Kadeshwari Devi Temple

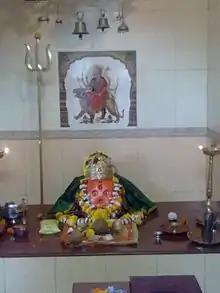
Kadeshwari Devi's idol in the temple

Kadeshwari Devi Temple is a Hindu temple located in Bandra, Mumbai, India. The temple is dedicated to mother goddess Kadeshwari situated on the top of hill behind Bandra Fort in Land's End, Bandstand, Mumbai.